USS Patuxent (AT-11)

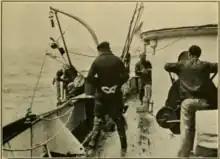
Taking a seawater sample aboard USFS "Albatross II" during fiscal year 1930 (1 July 1929–30 June 1930).

Based at Woods Hole, Massachusetts, during fiscal year 1930, which began on 1 July 1929, "Albatross II" logged before the fiscal year ended on 30 June 1930. Pump problems forced her to abort a cruise she attempted from the continental shelf off the United States East Coast to Bermuda, but otherwise she operated along the U.S. East Coast from Cape Ann, Massachusetts, to Cape Hatteras, North Carolina, making observations at 273 oceanographic stations ranging from a few nautical miles to offshore.